Aquarium

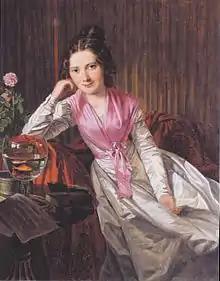
Goldfish in a glass: portrait of Therese Krones, 1824

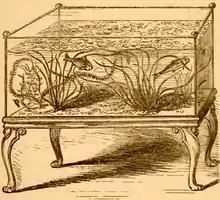
An aquarium of the 1850s containing "Vallisneria spiralis" and coldwater fish from "The Book of the Aquarium and Water Cabinet" (London 1856), by Shirley Hibberd.

In 1832, Jeanne Villepreux-Power, a pioneering French marine biologist, became the first person to create aquaria for experimenting with aquatic organisms. This experimentation led to several discoveries, including the first direct evidence that argonauts, a marine cephalopod, create their own shells. In 1836, soon after his invention of the Wardian case, Dr. Nathaniel Bagshaw Ward proposed to use his tanks for tropical animals. In 1841 he did so, though only with aquatic plants and toy fish. However, he soon housed real animals. In 1838, Félix Dujardin noted owning a saltwater aquarium, though he did not use the term. In 1846, Anne Thynne maintained stony corals and seaweed for almost three years, and was credited as the creator of the first balanced marine aquarium in London. English chemist Robert Warington experimented with a 13-gallon container, which contained goldfish, eelgrass, and snails, creating one of the first stable aquaria. The aquarium principle was fully developed by Warington, explaining that plants added to water in a container would give off enough oxygen to support animals, so long as their numbers do not grow too large. He published his findings in 1850 in the Chemical Society's journal.